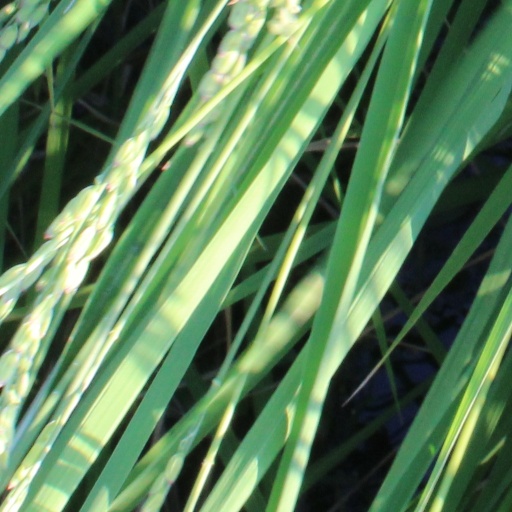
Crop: rice